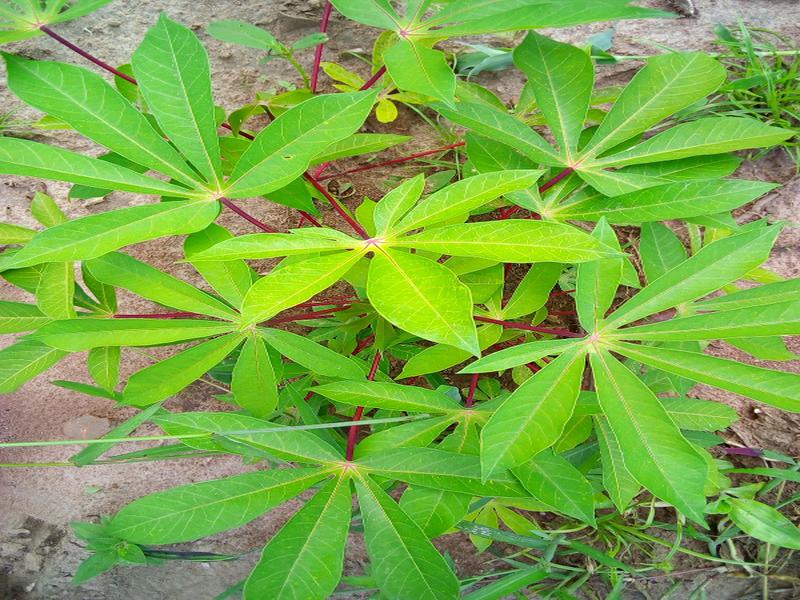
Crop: cassava
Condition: healthy